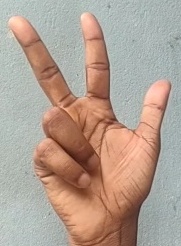
ASL sign: 3